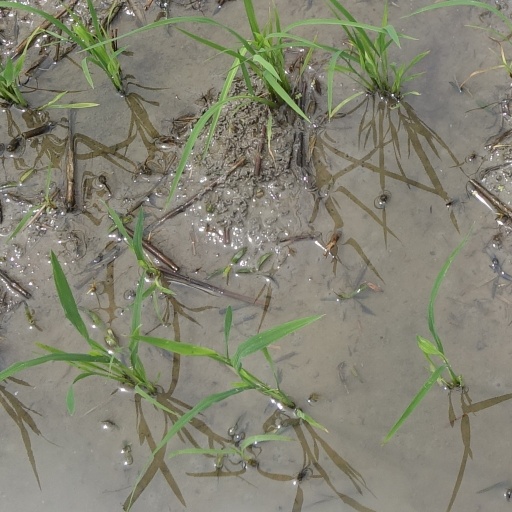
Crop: rice